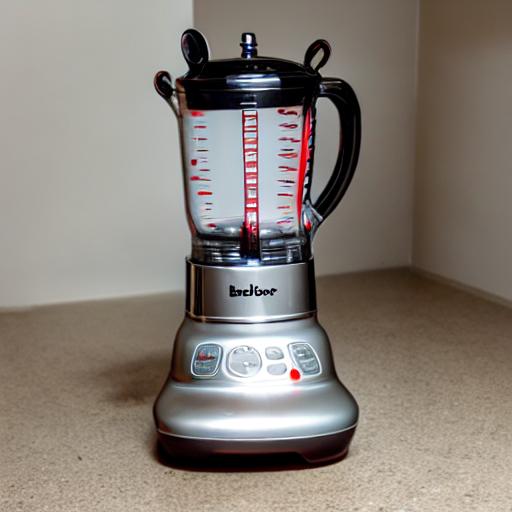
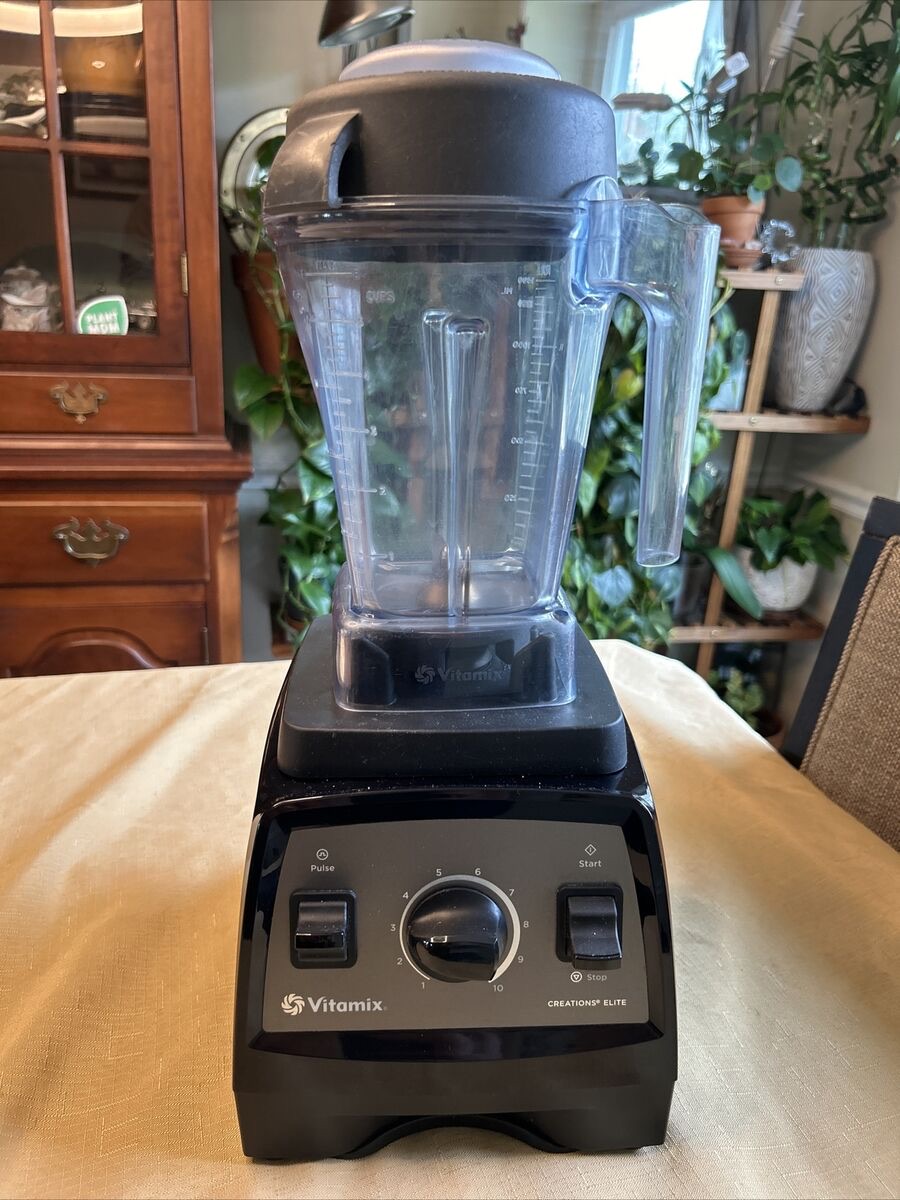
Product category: items_blender
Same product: no